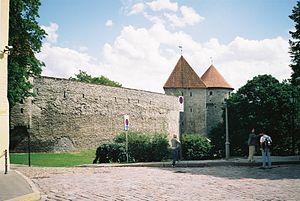
Kiek in de Kök est une tour d'artillerie située dans l'Arrondissement de Kesklinn à Tallinn en Estonie.